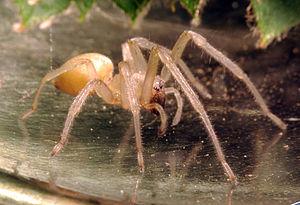
Cheiracanthium mildei est une espèce d'araignées aranéomorphes de la famille des Cheiracanthiidae.